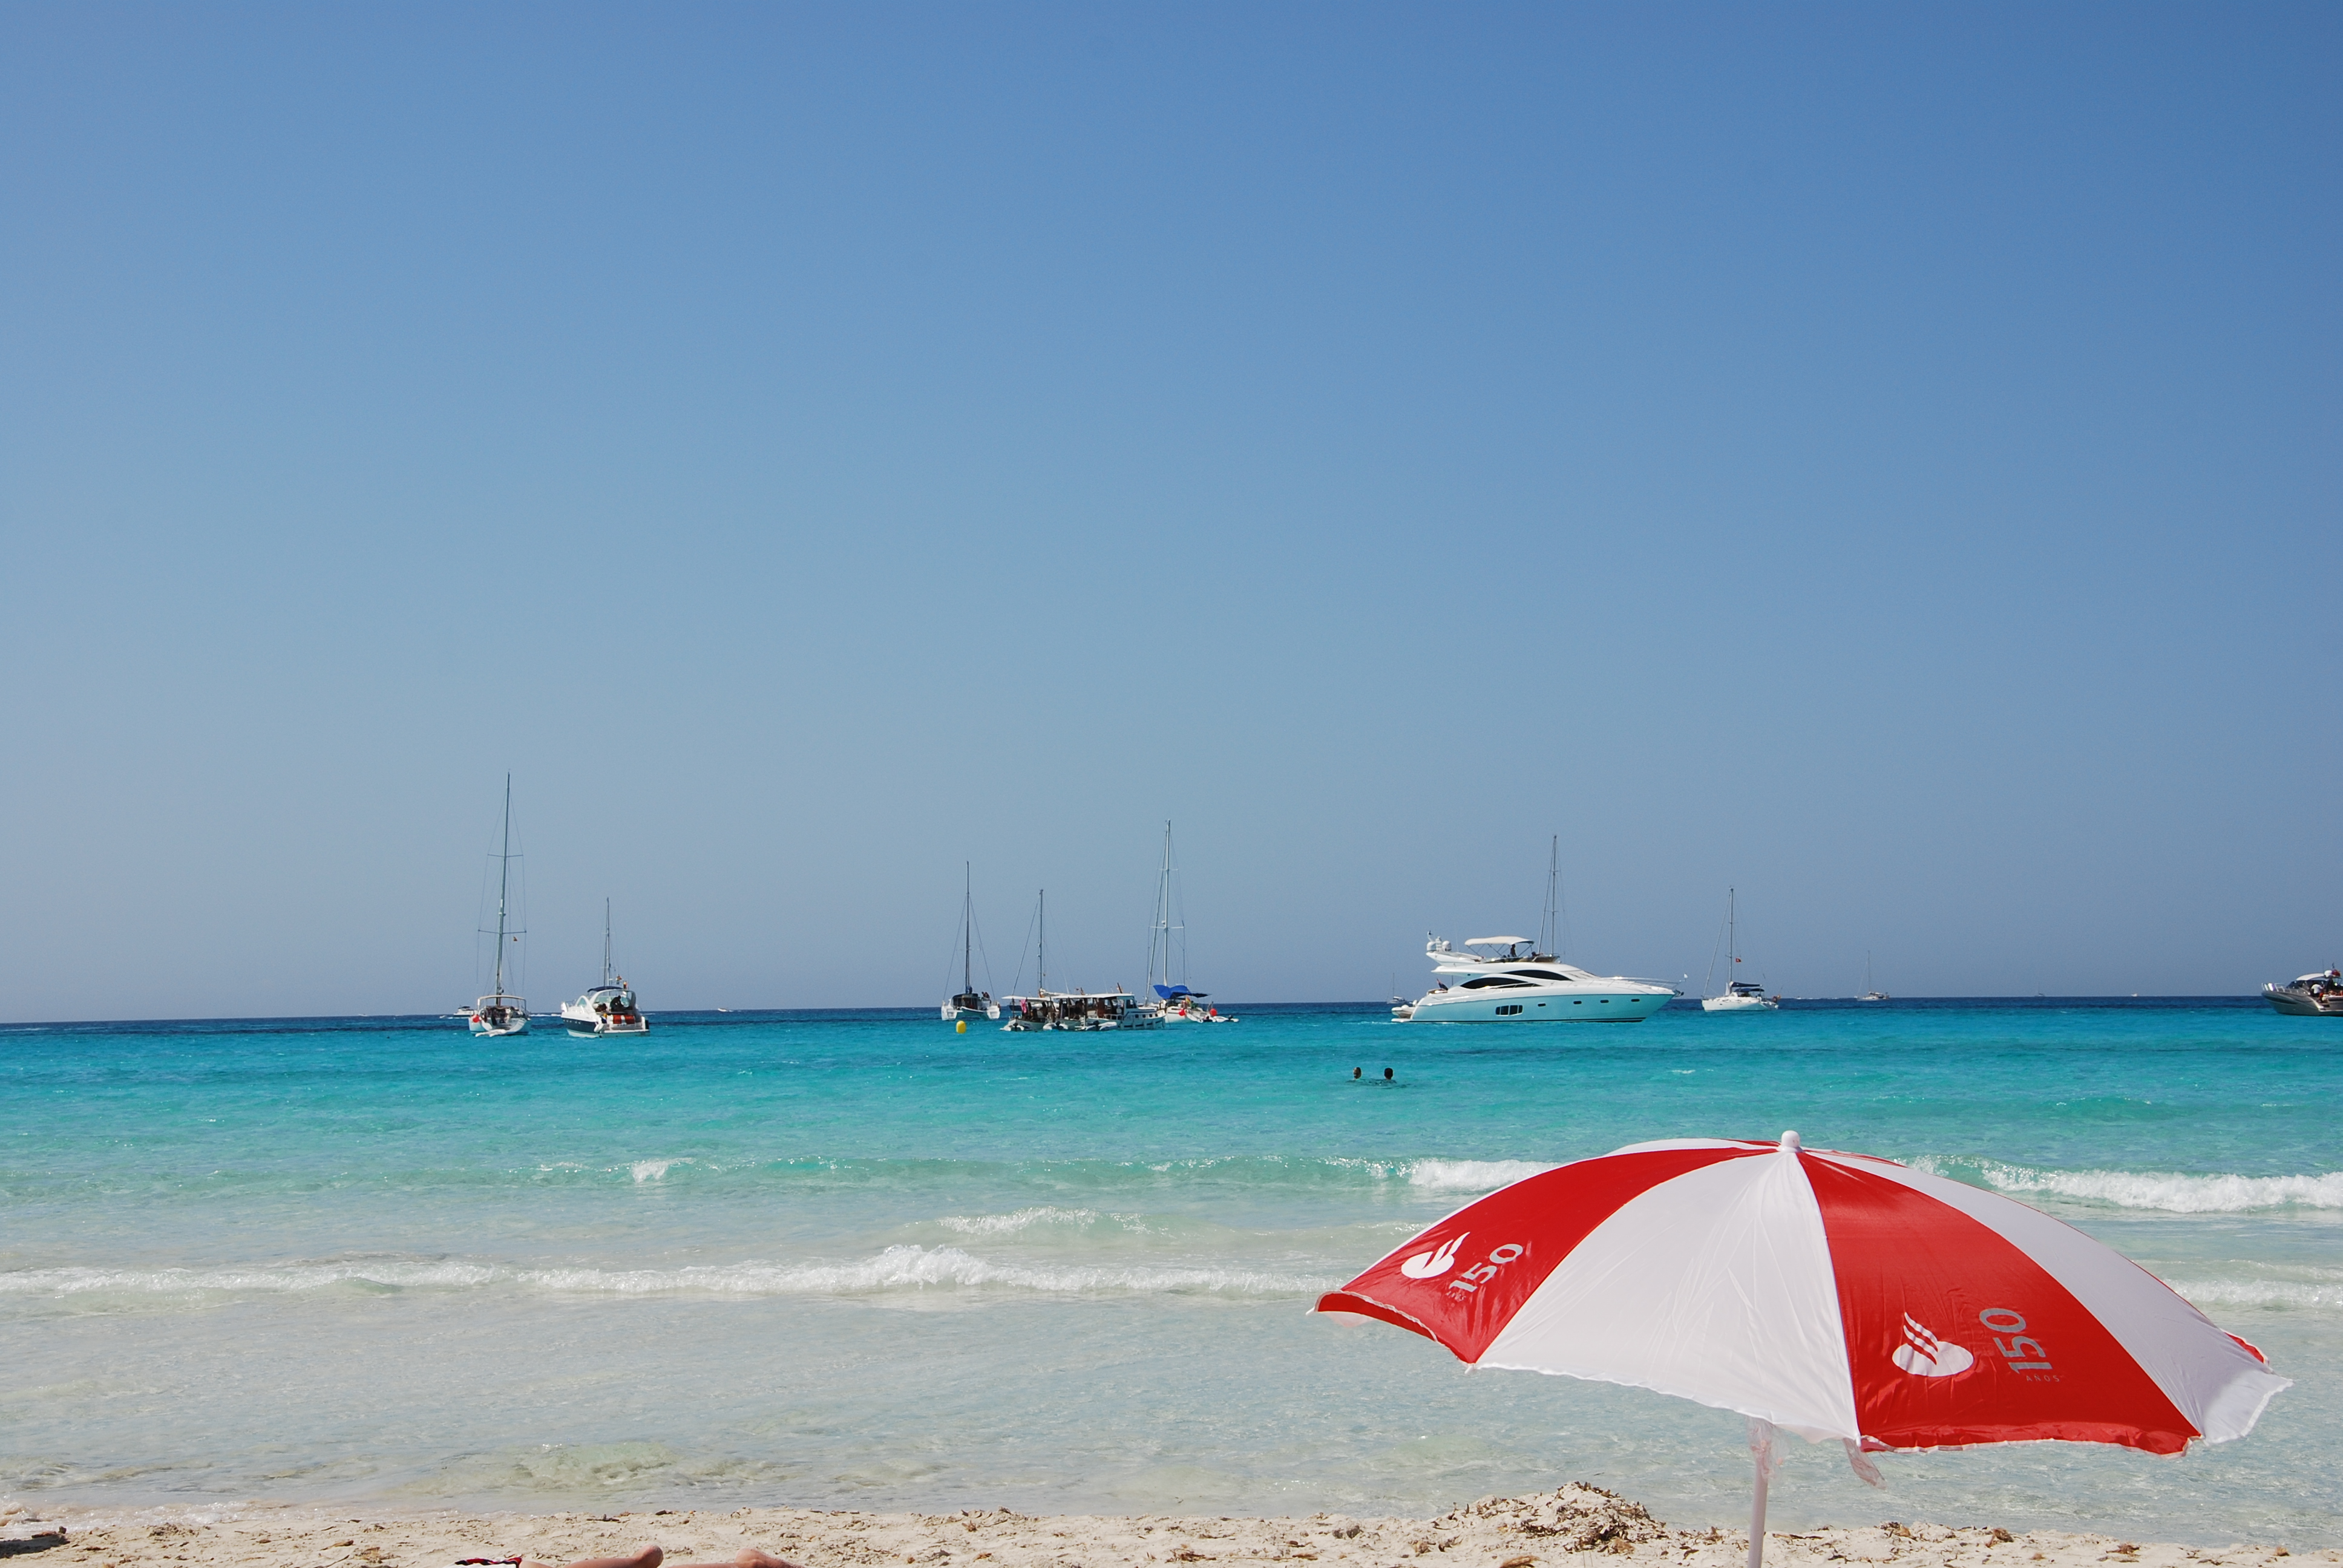
beach, sea, coast, sand, ocean, horizon, boat, shore, wind, vacation, vehicle, lagoon, bay, island, body of water, free, mallorca, parasol, caribbean, es, majorca, cape, trenc